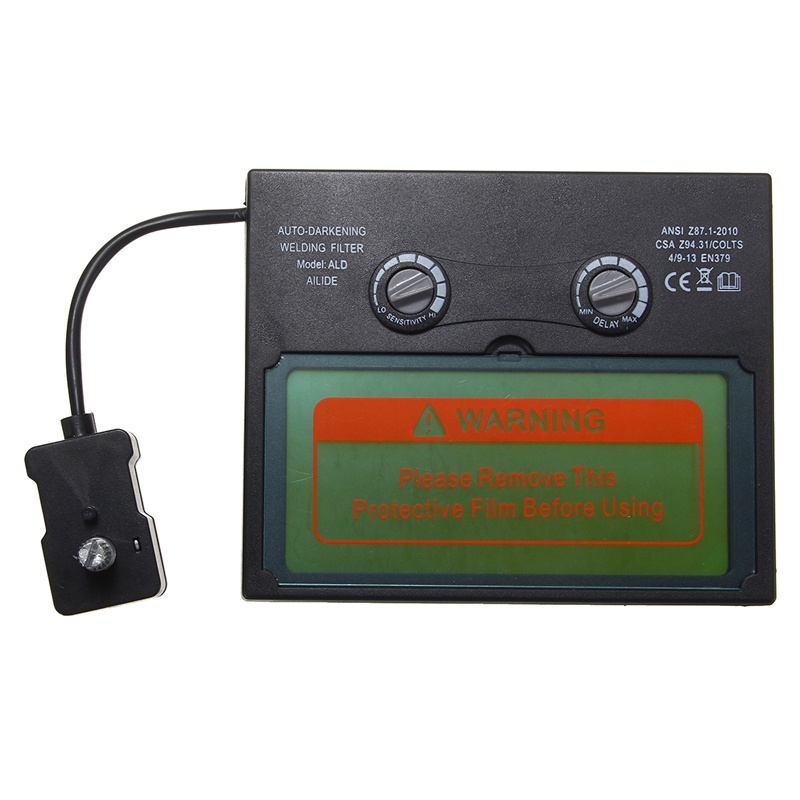
Solar Darkening Welding Helmet/Mask Goggles Lens Automation UV IR Filter Shade
Feature: -Suitable for most kinds of welding mode. -Delay time can be selective. -The user’s eyes and face a full protection against UV and IR radiation during the entire welding process,even in the clear state. -Sensitivity adjustment: you can according your working conditions choose. -Dark state Shade No: DIN9-DIN13 stepless adjustment Specification: Transition time: ≤2ms 22 ??(72 ° F) Delay time(s): <1s Power on/off Fully Automatic Power supply: Solar cells, No battery change required Rate of UV transmittance: 313nm<0.00006% 365nm<0.00006% Rate of IR transmittance: 780~1300nm<0.003% 1300~2000nm<0.009% Frame Dimensions: Approx. 11cm x 9cm x 0.9cm/ 4.33" x 3.54" x 0.35" Viewable Size: Approx. 9.1cm x 4.2cm/ 3.58" x 1.65" Package includes: 1 x Solar Auto Darkening Welding Helmet Len Details Pictures:
Brand: Electronic Pro
Category: Business & Industrial > Work Safety Protective Gear > Welding Helmets